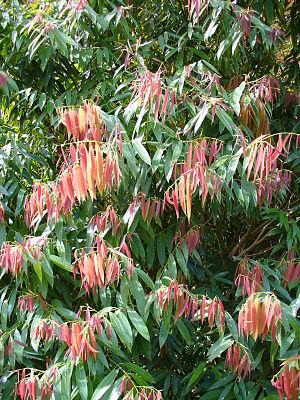
Mesua ferrea est une espèce de plantes sempervirentes de la famille des Calophyllaceae. Il est originaire des régions humides et tropicales du Sri Lanka, d'Inde, de Birmanie, de Thaïlande, d'Indochine, des Philippines, de Malaisie et de Sumatra. Il pousse dans les forêts sempervirentes, surtout près des rivières, dans les vallées.